Buckam Singh

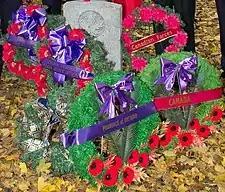
Private Buckam Singh gravestone, annual Sikh Remembrance Day service, Mount Hope Cemetery, Kitchener, Ontario 2012

On August 5, 1914, Canada entered the Great War (World War I) as a member of the British Empire.